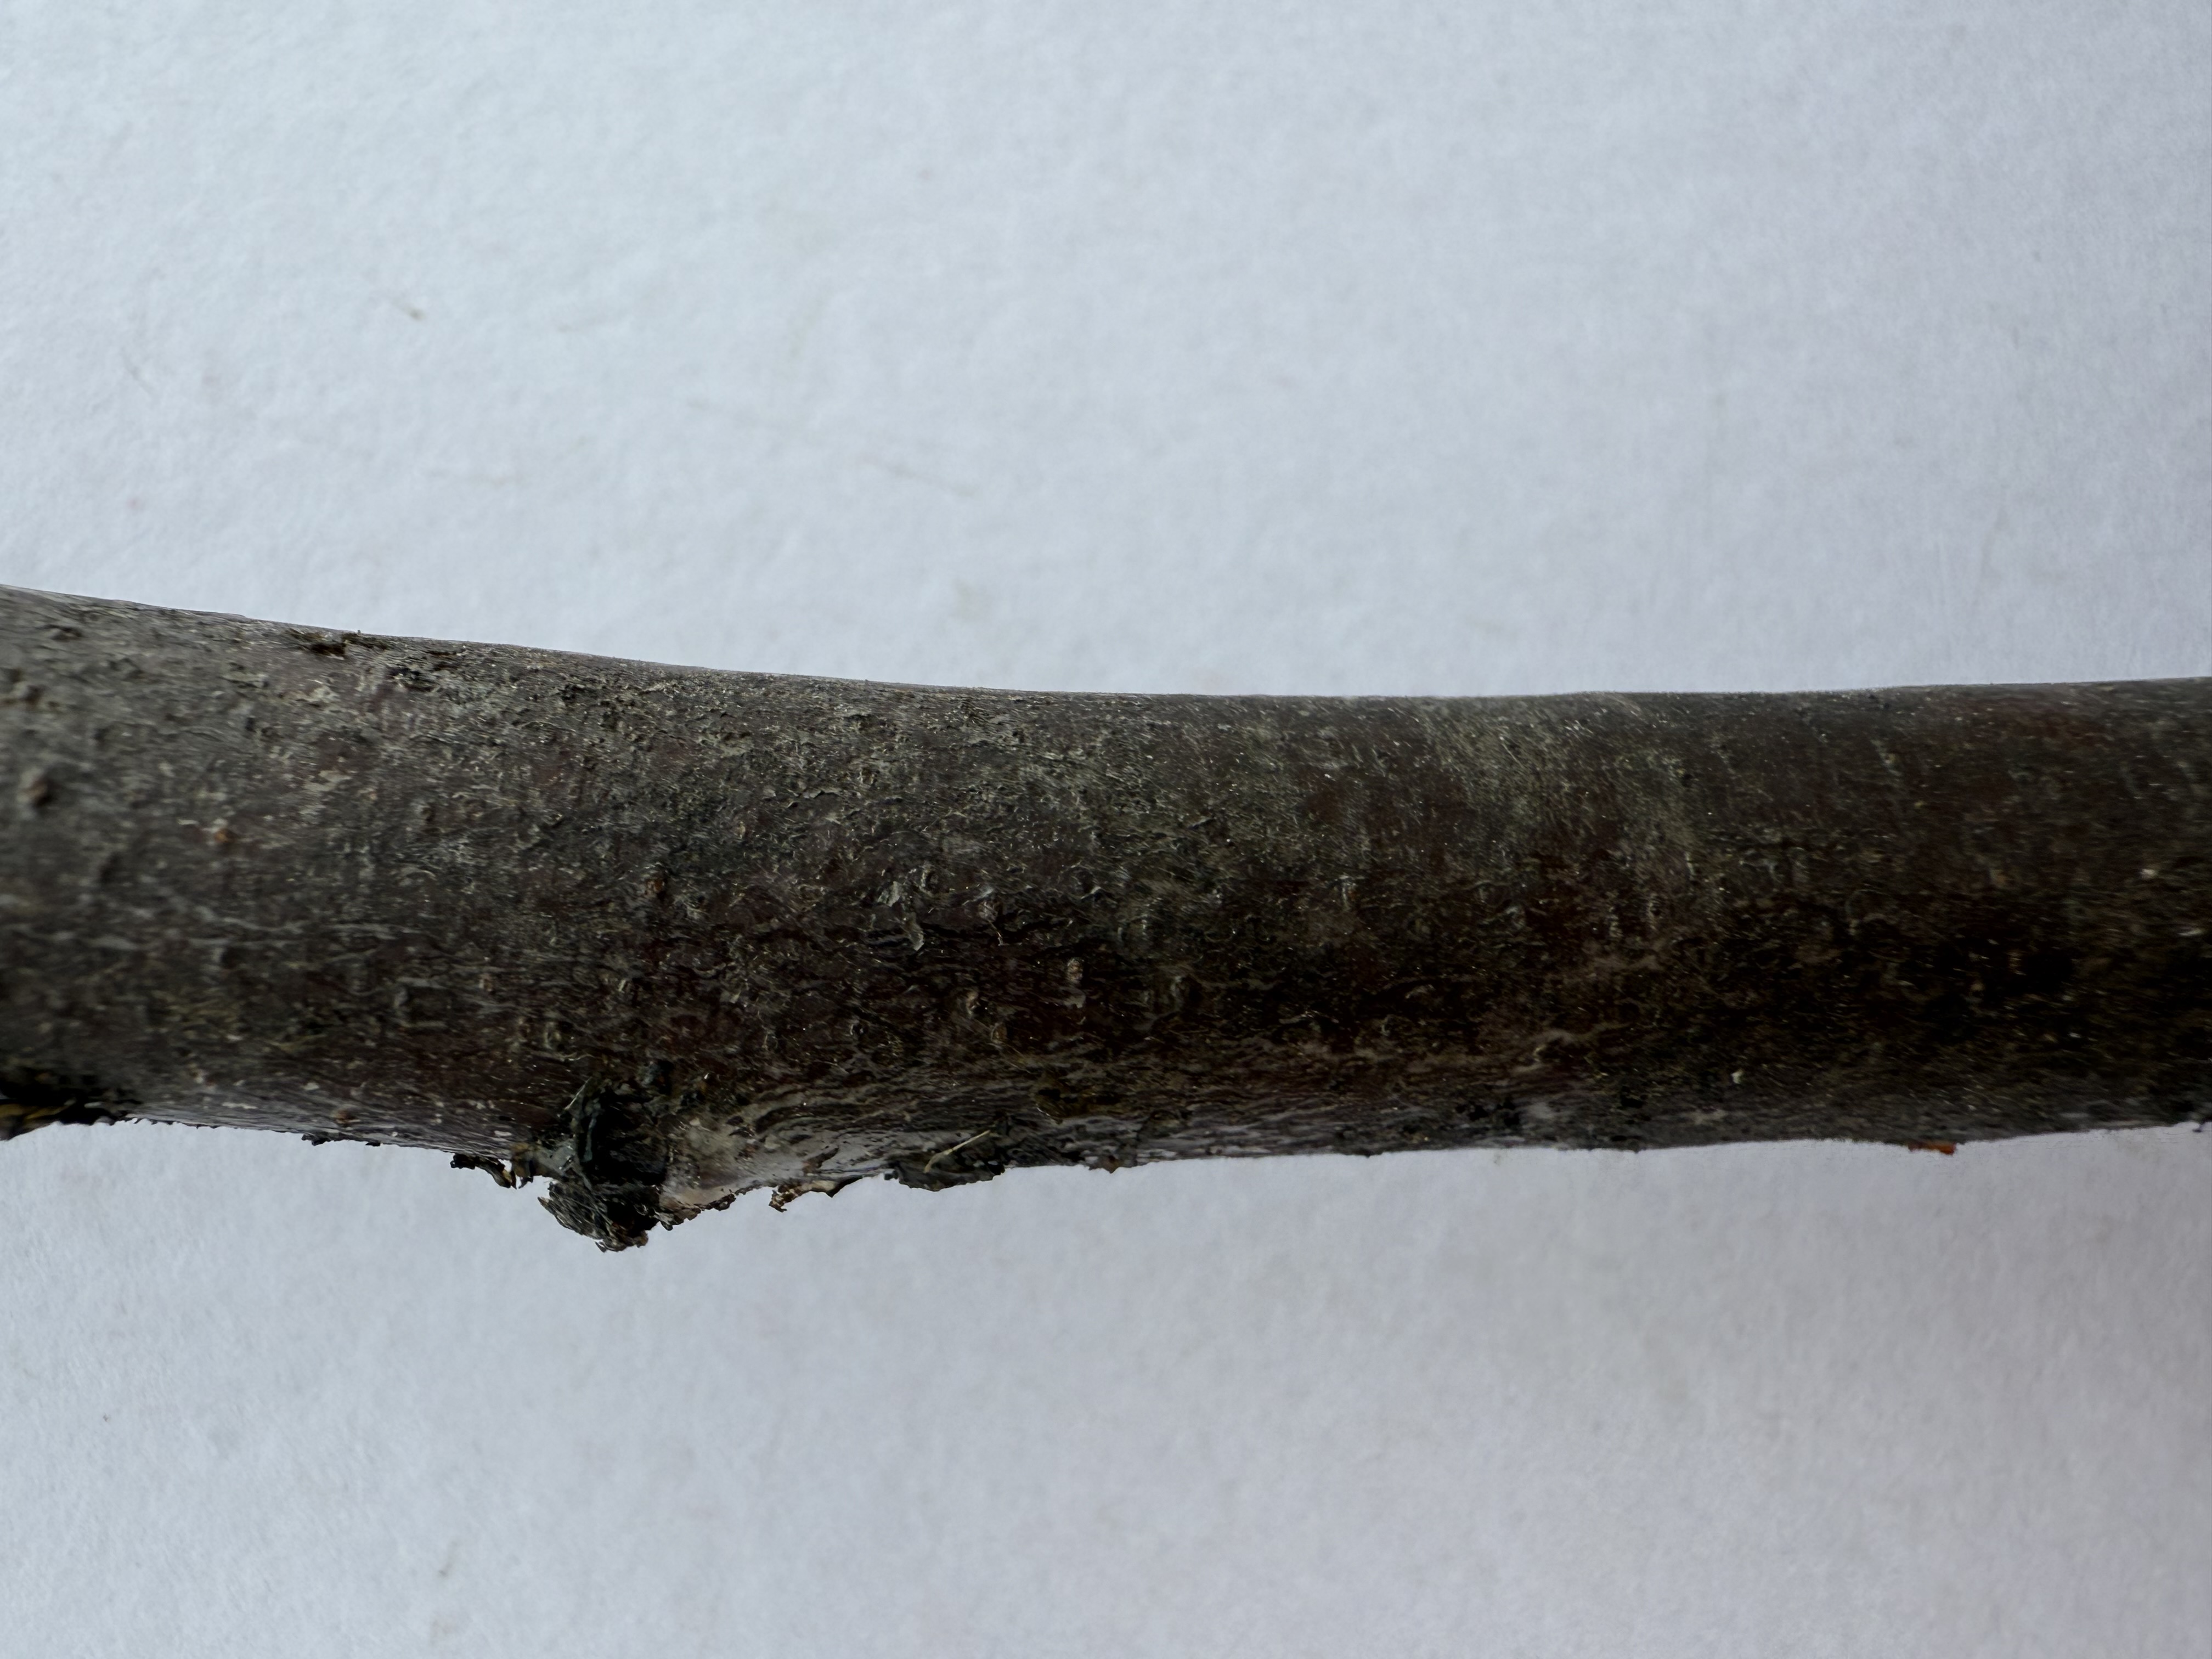
Variety: Murdum Plum